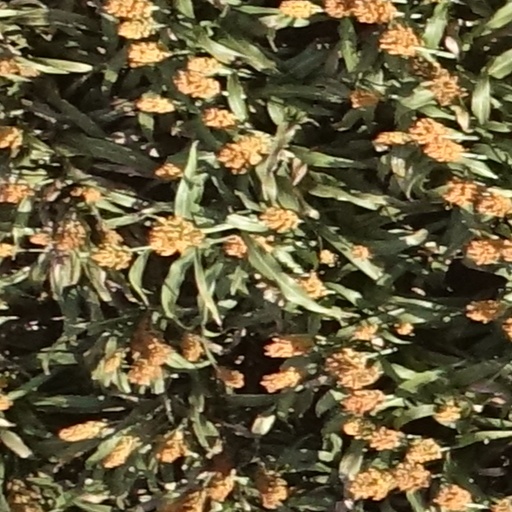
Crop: sorghum